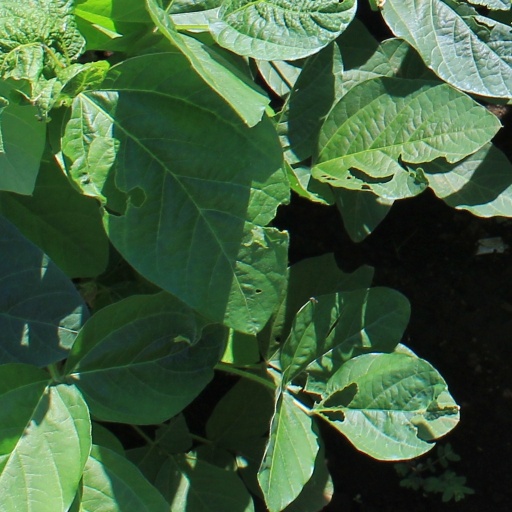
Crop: soybean